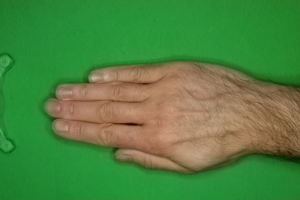
Label: paper